MTV Africa Music Awards 2014

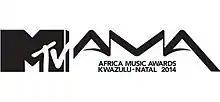

The MTV Africa Music Awards 2014 took place on 7 June 2014, at the Durban International Convention Centre (ICC Arena). The awards aired live across Africa on MTV Base and MTV. The ceremony was sponsored by KwaZulu-Natal Province, Absolut and the City of Durban. The show was hosted by American comedian and actor Marlon Wayans. The ceremony featured performances from artists such as Miguel, Trey Songz, Flavour N'abania, French Montana, Tiwa Savage, Davido, Mafikizolo, Uhuru, Oskido, Professor, Diamond Platnumz, Phyno, Yuri da Cunha, Sauti Sol, Sarkodie, Ice Prince, The Arrows, Khuli Chana, Dr SID, Fally Ipupa, Michael Lowman, Don Jazzy, DJ Clock, Beatenberg, DJ Kent, Big Nuz, Toofan, D'Banj, DJ Vigi, DJ Tira, DJ Buckz, and Burna Boy. On 27 May 2014, the nominees for the MTV Base Leadership Award were announced. On 28 May, MTV Base revealed Drake, Beyoncé, Rihanna, Pharrell Williams, and Miley Cyrus as the nominees for the Best International Act category. Davido and Mafikizolo received the most nominations with four each. Mi Casa and P-Square received three nominations. Diamond Platnumz and Wizkid were nominated twice for both Best Male and Best Collaboration.